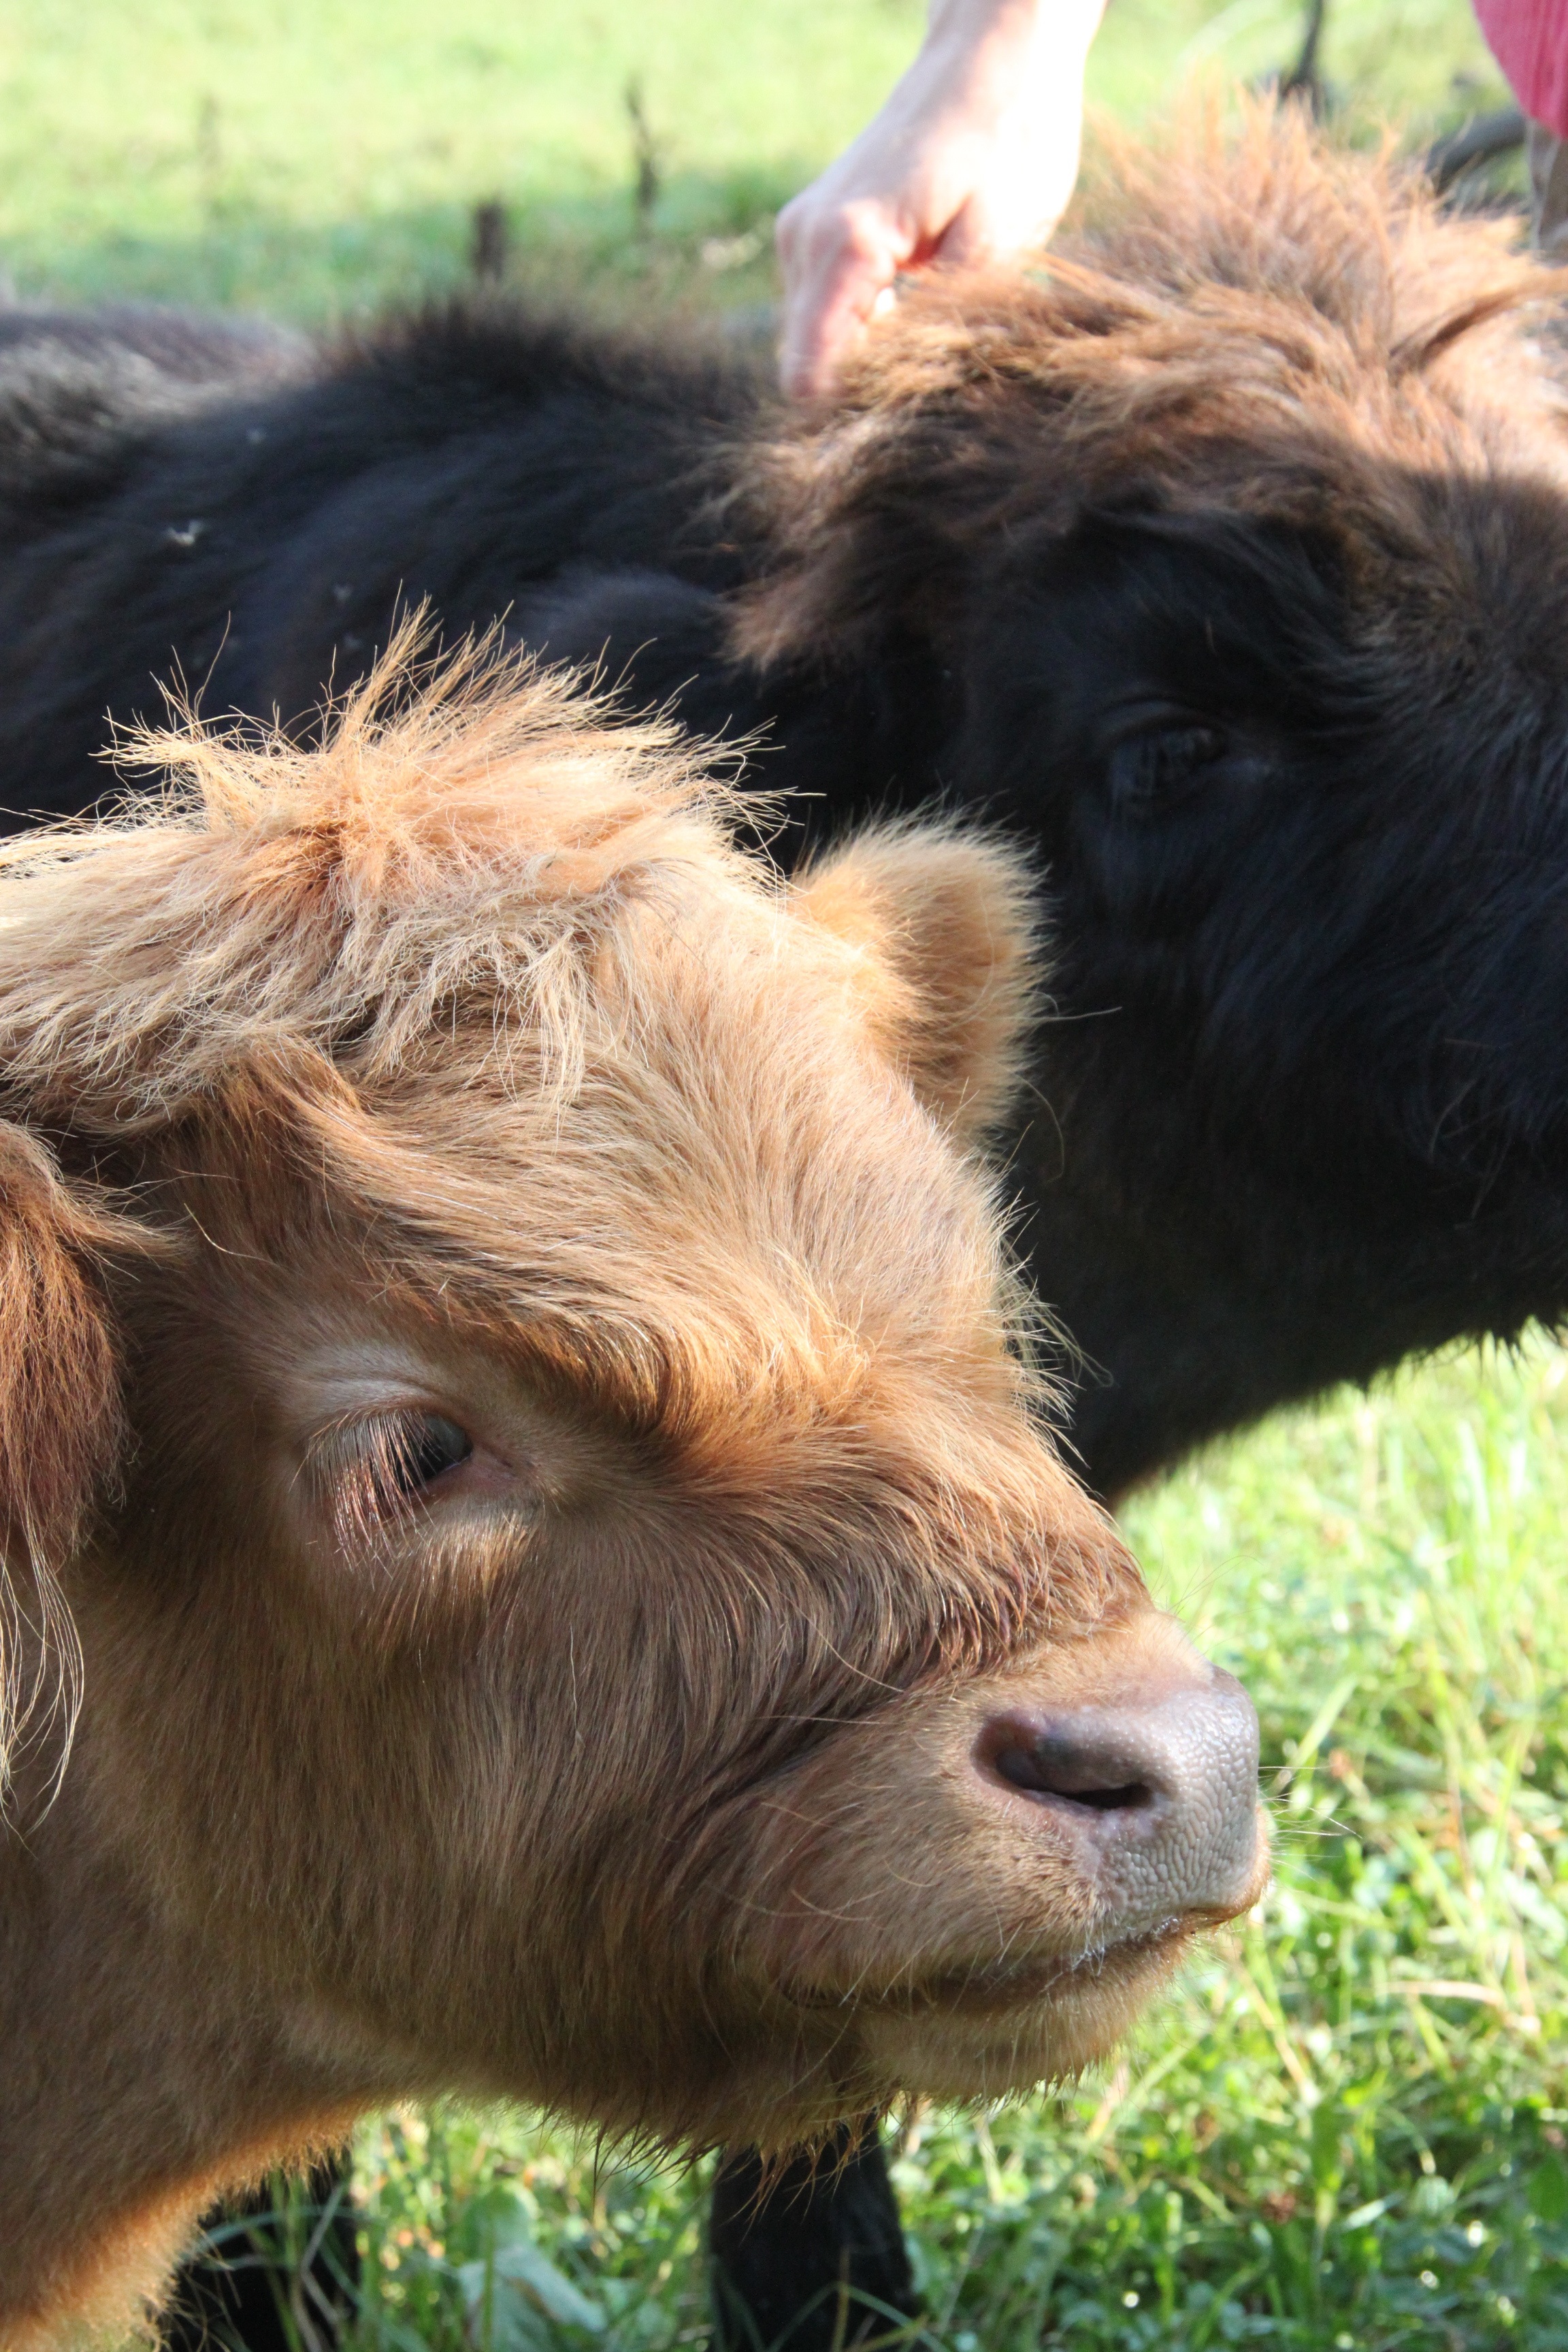
grass, meadow, countryside, wildlife, food, cow, cattle, farming, pasture, grazing, mammal, milk, beef, bovine, fauna, calf, vertebrate, pig, shaggy, homestead, cattle like mammal, pig like mammal